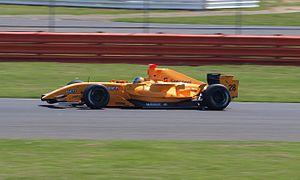
Esteban Guerrieri est un pilote automobile argentin né le 19 janvier 1985 à Buenos Aires.